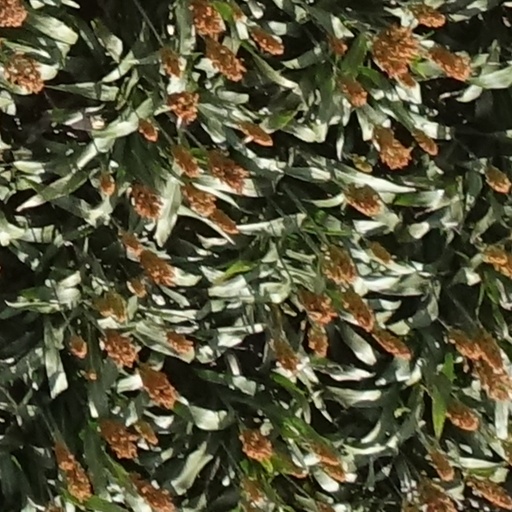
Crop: sorghum